Cuisine of Corsica

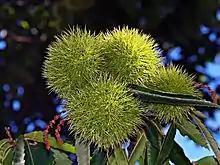
Corsican chestnuts from Evisa

At the end of 20th century, 85% (1,200 tonnes) of the chestnuts plucked in Corsica were ground into flour, uniquely among all the French departments. The 300 t of flour so obtained were consumed almost totally in Corsica, a small part was exported to mainland France and bought by Corsicans of the diaspora.